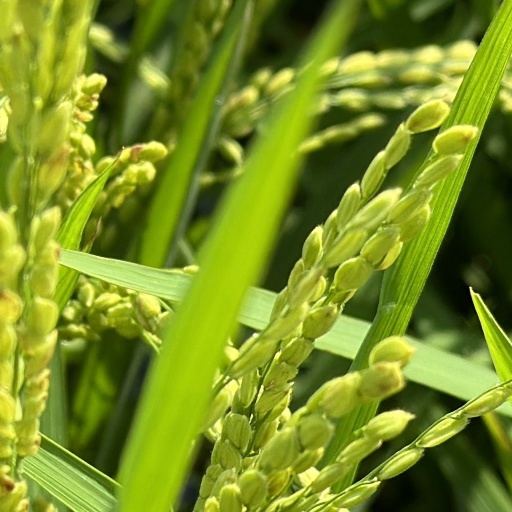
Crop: rice